Music of Luxembourg

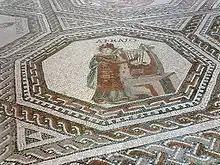
Erato, Vichten mosaic, 3rd century

Music in what is now the Grand Duchy of Luxembourg has a history stretching back to the Gallo-Roman period. The 3rd-century Roman mosaic from Vichten presents excellent representations of the muses Euterpe with her flutes and Erato playing the lyre, testifying to an early interest in music. The 6th-century Latin poet Venantius Fortunatus tells us he was impressed by the music he heard in the region. From the 8th century, the Abbey of Echternach became an important centre for church music. Around the year 900, the abbey produced the "Officium Sancti Willibrordi" manuscript, one of the first examples of musical notation from Luxembourg.